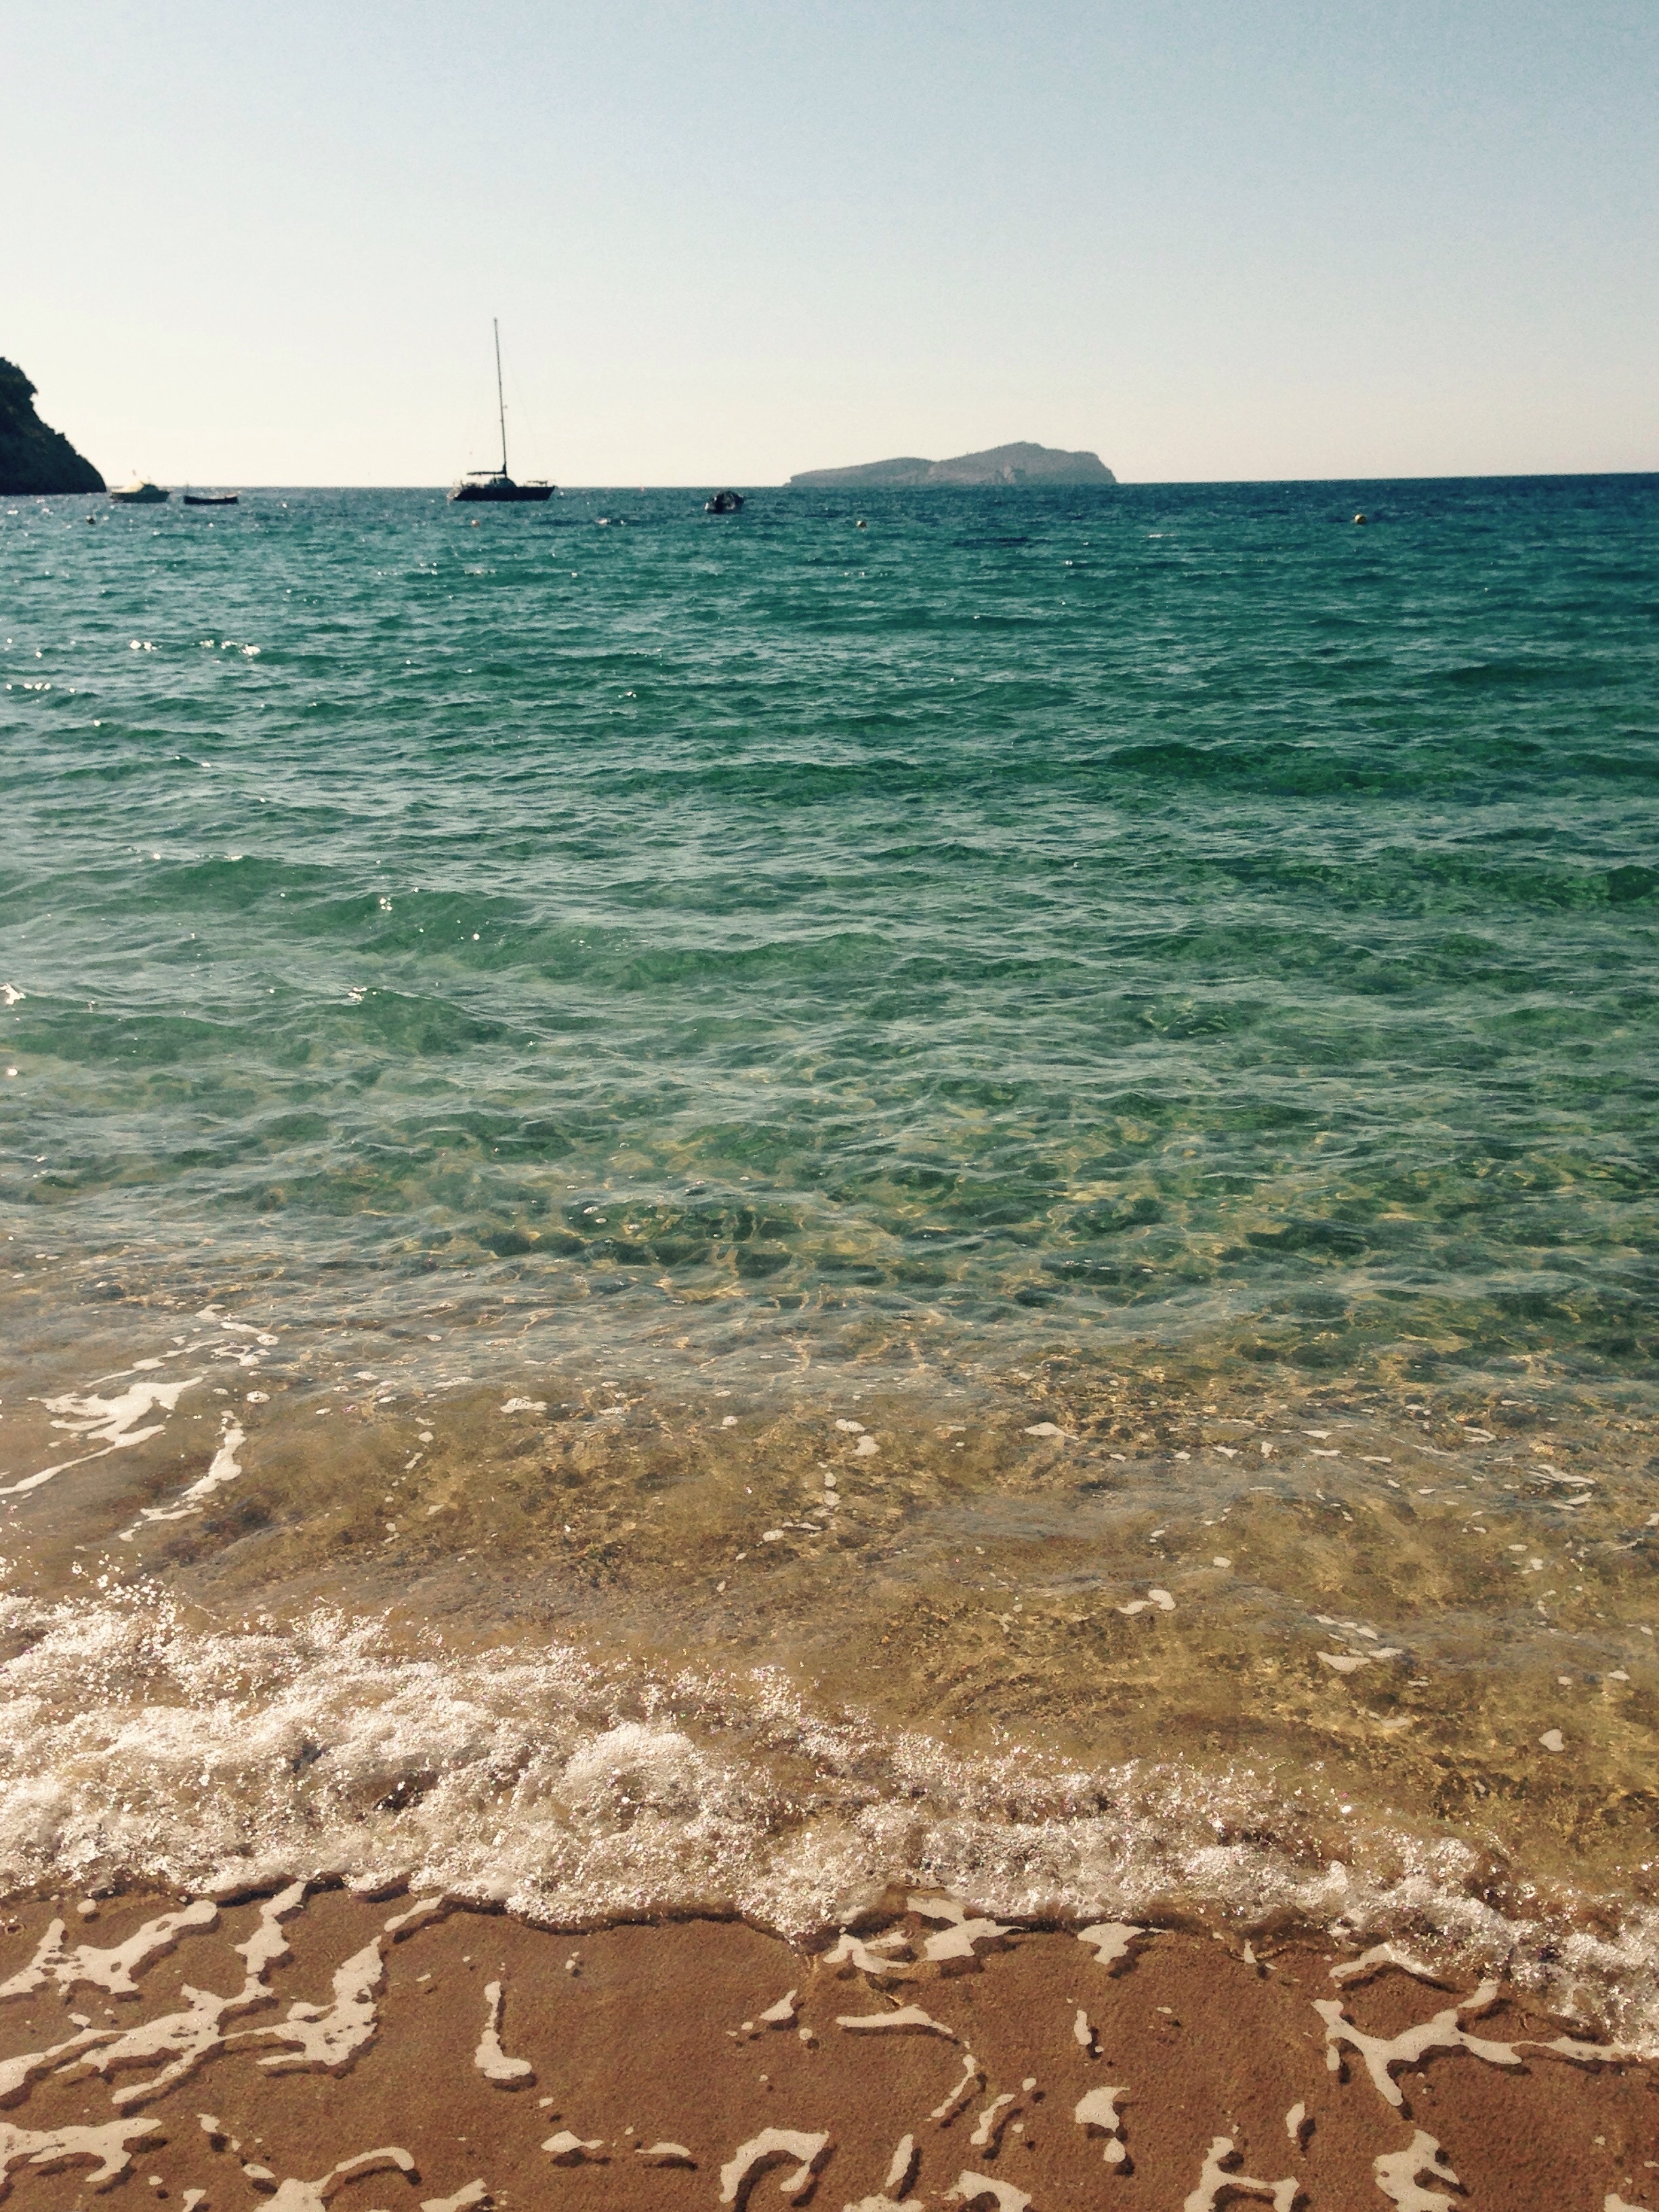
beach, sea, coast, water, sand, rock, ocean, horizon, shore, wave, cliff, tower, holiday, bay, island, terrain, body of water, spain, holidays, cape, ibiza, balearic islands, wind wave